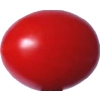
Label: tomato_cherry_red